Tuition fees in Spain

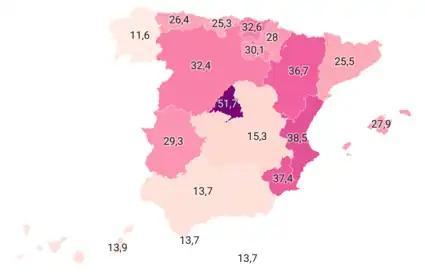
Price per master's degree credit in Spain by autonomous community (year 2021–2022). The map shows the average price per ECTS credit of a first non-qualifying master's degree in each autonomous community in euros

Section b) of Article 81.3 of Organic Law 6/2001, of December 21, 2001, on Universities establishes that "in the case of studies leading to the award of degrees of an official nature and valid throughout the national territory, public prices and fees shall be set by the Autonomous Community, within the maximum limits established by the General Conference on University Policy".